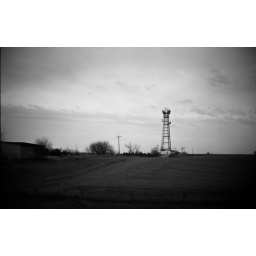
A microwave tower near Stuart, Iowa.